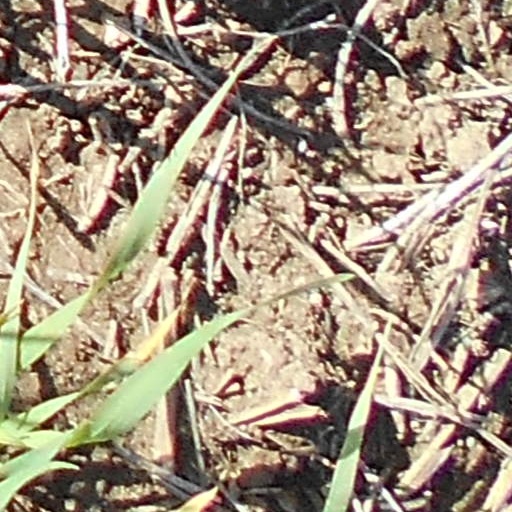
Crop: wheat